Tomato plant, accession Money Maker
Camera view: bottom (45 deg); turntable rotation: 330 degrees
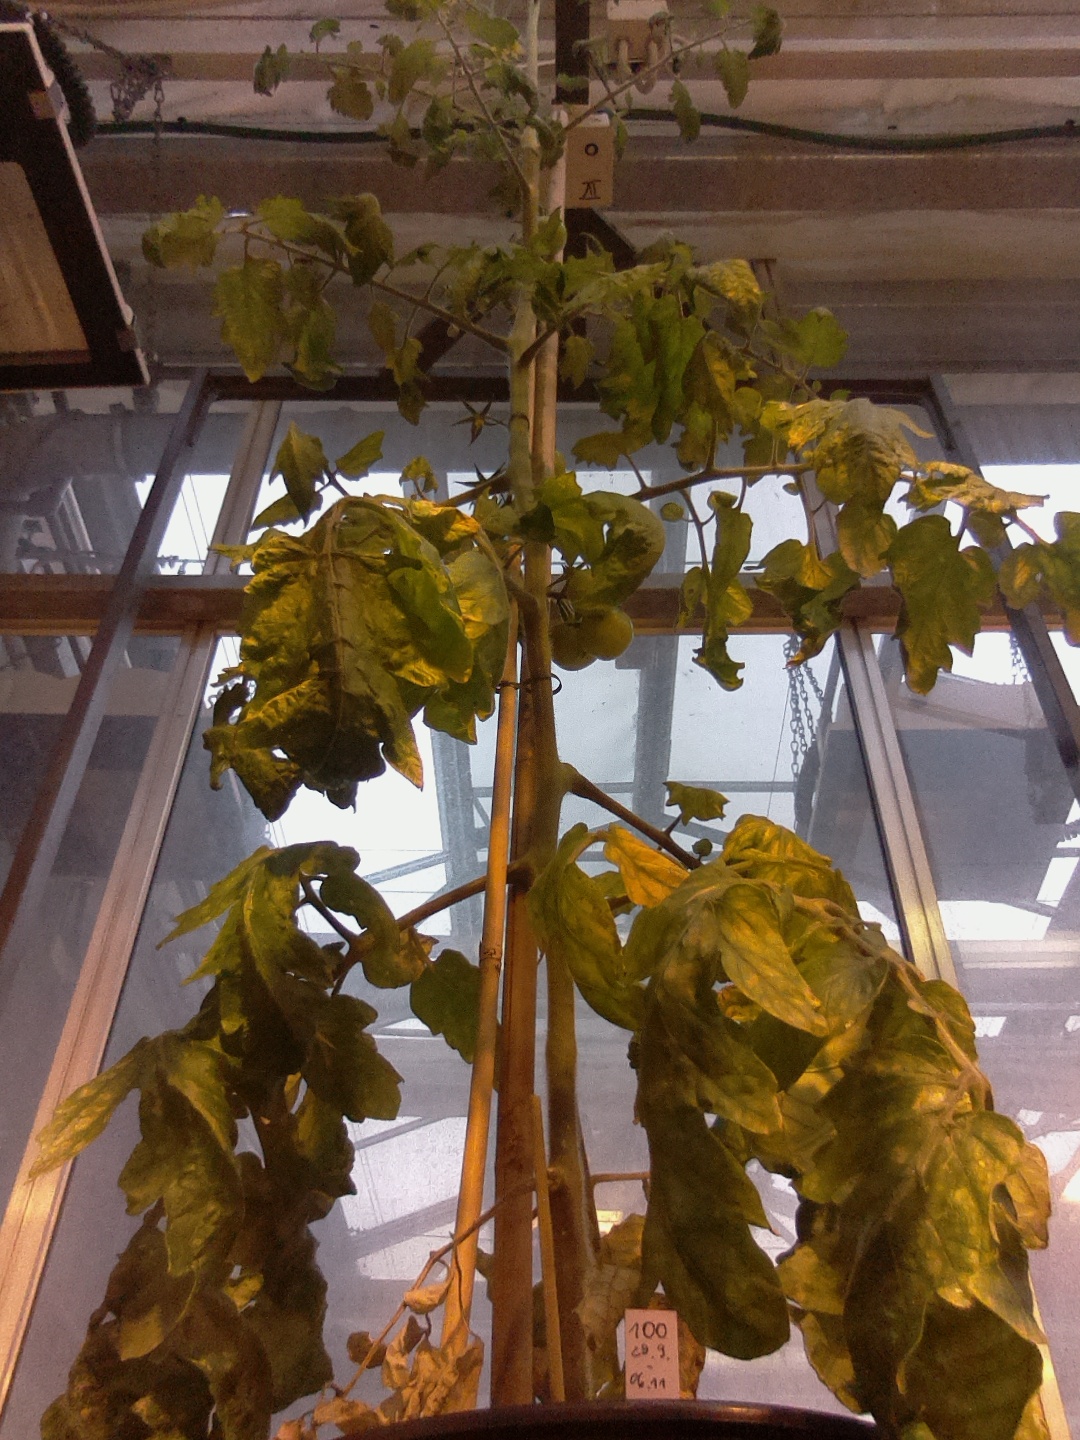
BBCH growth stage 72: 20%-30% of final fruit size